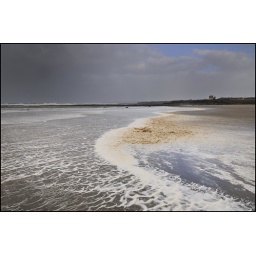
Sea water and spume being driven across the beach by gale force winds. Thurso Beach, Caithness, Scotland.